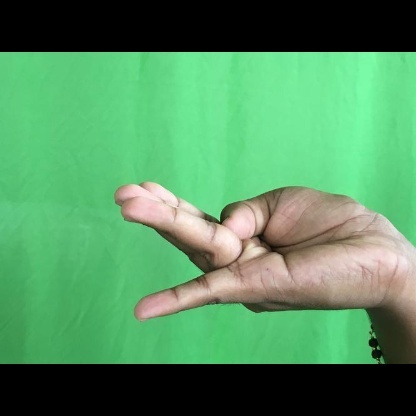
Mudra: Chaturam